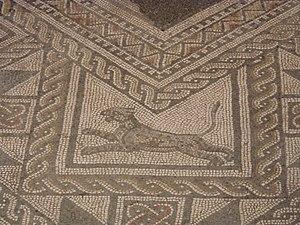
Mosaïque de la ""basilique"", Grand, Vosges, France. Détail de la panthère."
Le site archéologique de Grand se situe dans le village de Grand et alentour, dans le département français des Vosges en région Grand Est.
La mosaïque de Grand, datée de l'époque de Caracalla, est une mosaïque de 232 m², la plus grande de l'espace lorrain antique, et se trouve dans le village de Grand dans le département des Vosges. Le motif central ou emblema dont un tiers seulement subsiste, pourrait représenter une scène du Phasme de Ménandre. Elle a été retrouvée en 1883 et mise au jour en mai par Félix Voulot, conservateur au musée départemental des Vosges à Épinal. La mosaïque et la basilique qui la contient sont classées au titre des monuments historiques par arrêté du 19 janvier 1884. Cette œuvre originale est propriété du Conseil général des Vosges depuis 1956.
Cet article recense les monuments historiques français classés en 1884.